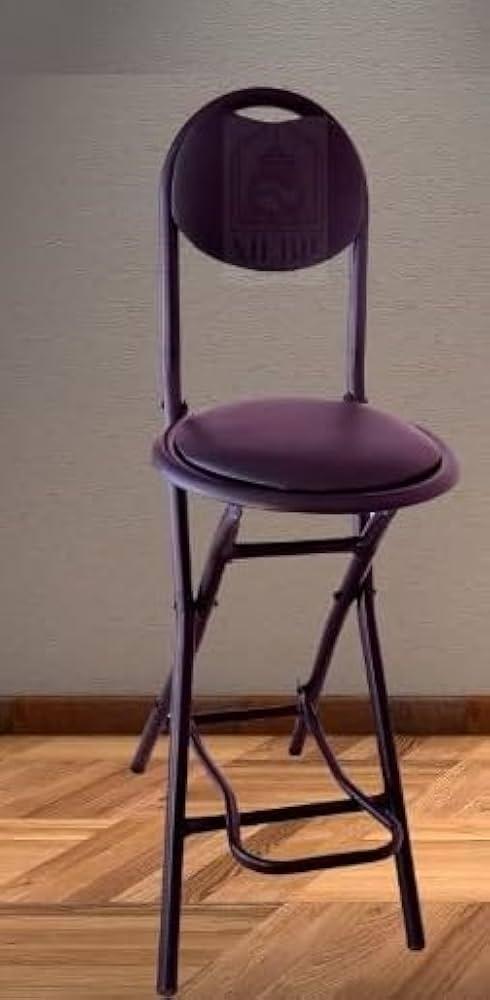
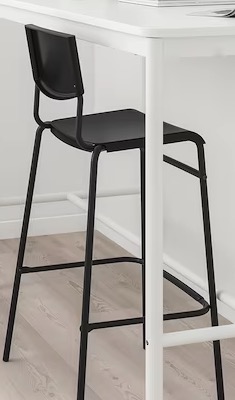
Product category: stool
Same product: no